Frank Pahl

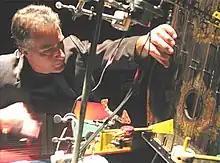
Composer Frank Pahl onstage with zithers

Frank Pahl is a Michigan-based musician/composer, working in several styles including "toy pop", or music made with toys. He works primarily in Wyandotte and Ann Arbor, Michigan, and has exhibited his work in Canada, Europe and Japan, as well as the United States.